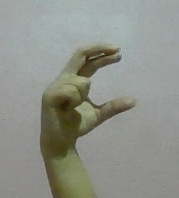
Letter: thal